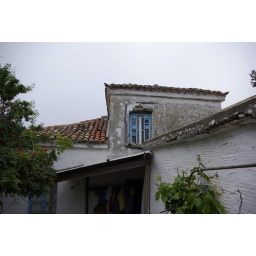
picture of house standing in front of outhouse, kitchen is beneath blue window